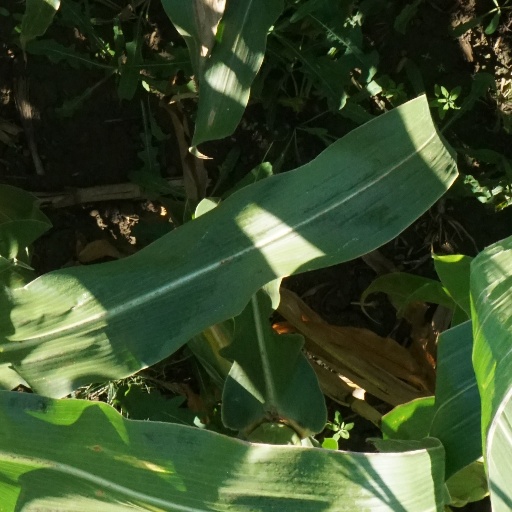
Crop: maize; corn